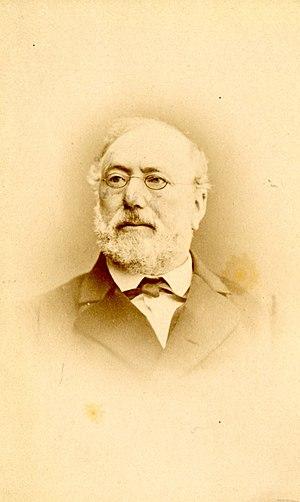
Antoine Carteret, vers 1880